Dewsbury Town Hall

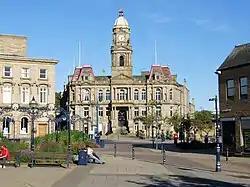

Dewsbury Town Hall is a Victorian town hall that stands in front of the old marketplace in the centre of Dewsbury, West Yorkshire, England. It is a Grade II listed building.